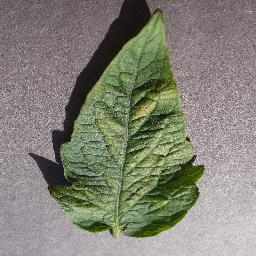
Label: Tomato___Spider_mites Two-spotted_spider_mite